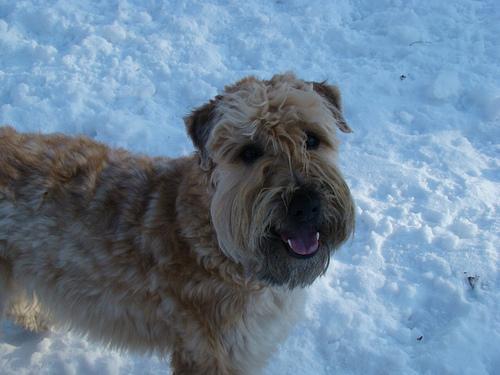
wheaten terrier